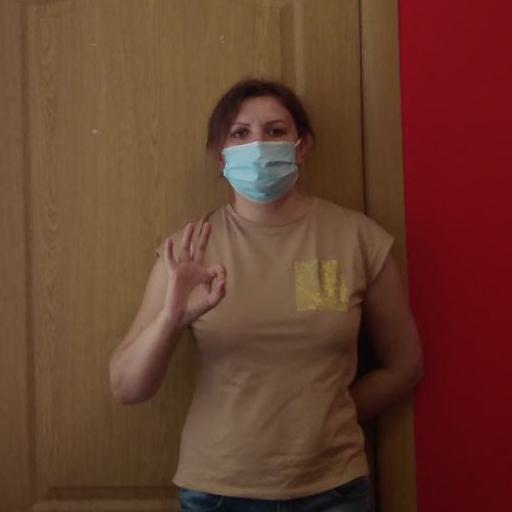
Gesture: ok